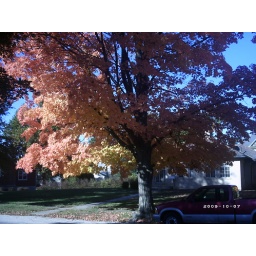
Another beautiful tree near the monument